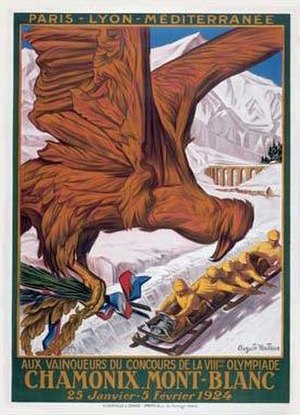
Vinter-OL 1924
"Vinter-OL 1924 blev oprindelig kaldt ""Semaine des Sports d'Hiver"" og blev afholdt i tilknytning til Sommer-OL 1924. Konkurrencerne blev afvilket for foden af Mont Blanc i Chamonix, Haute-Savoie, Frankrig mellem 25. januar og 5. februar 1924, arrangeret af den franske olympiske komite.